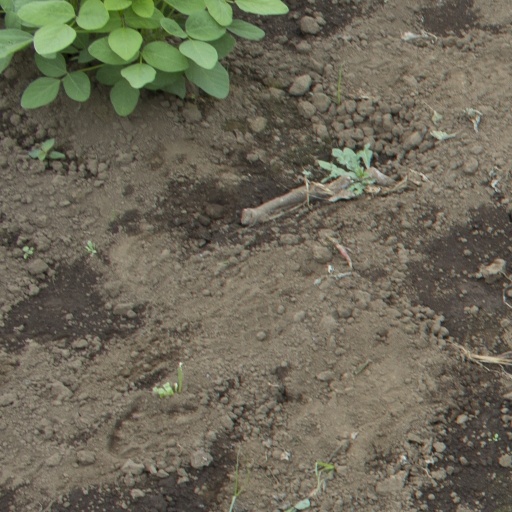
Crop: soybean